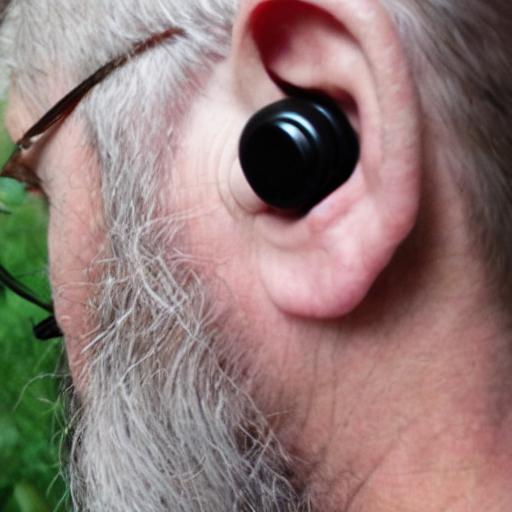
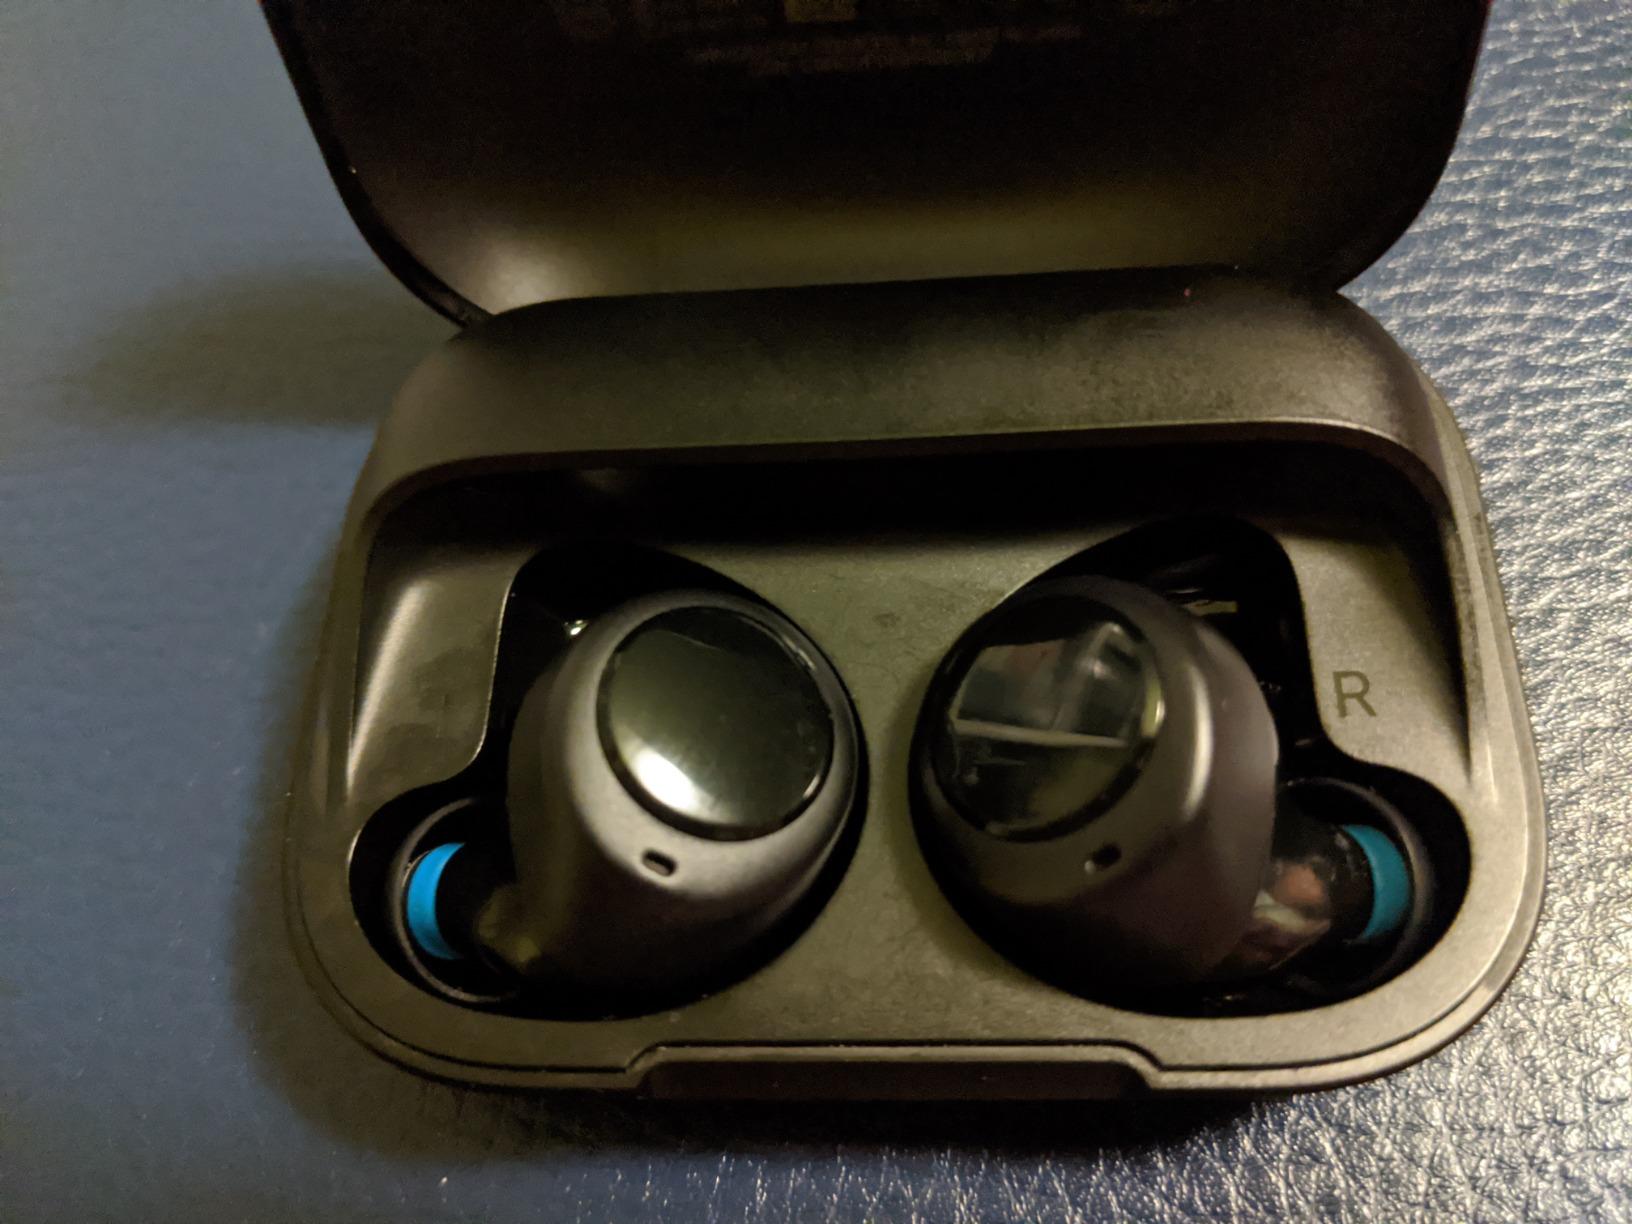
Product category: earbuds
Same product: no